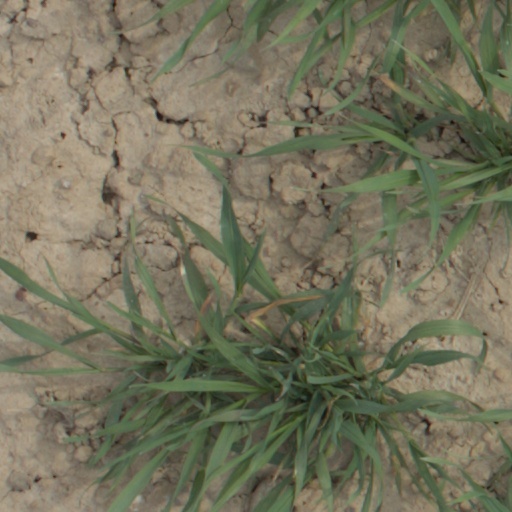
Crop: wheat